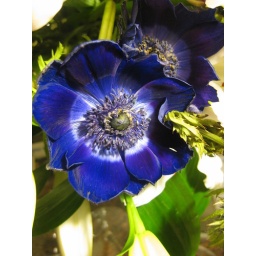
a flower in the &amp;quot;just because&amp;quot; flowers